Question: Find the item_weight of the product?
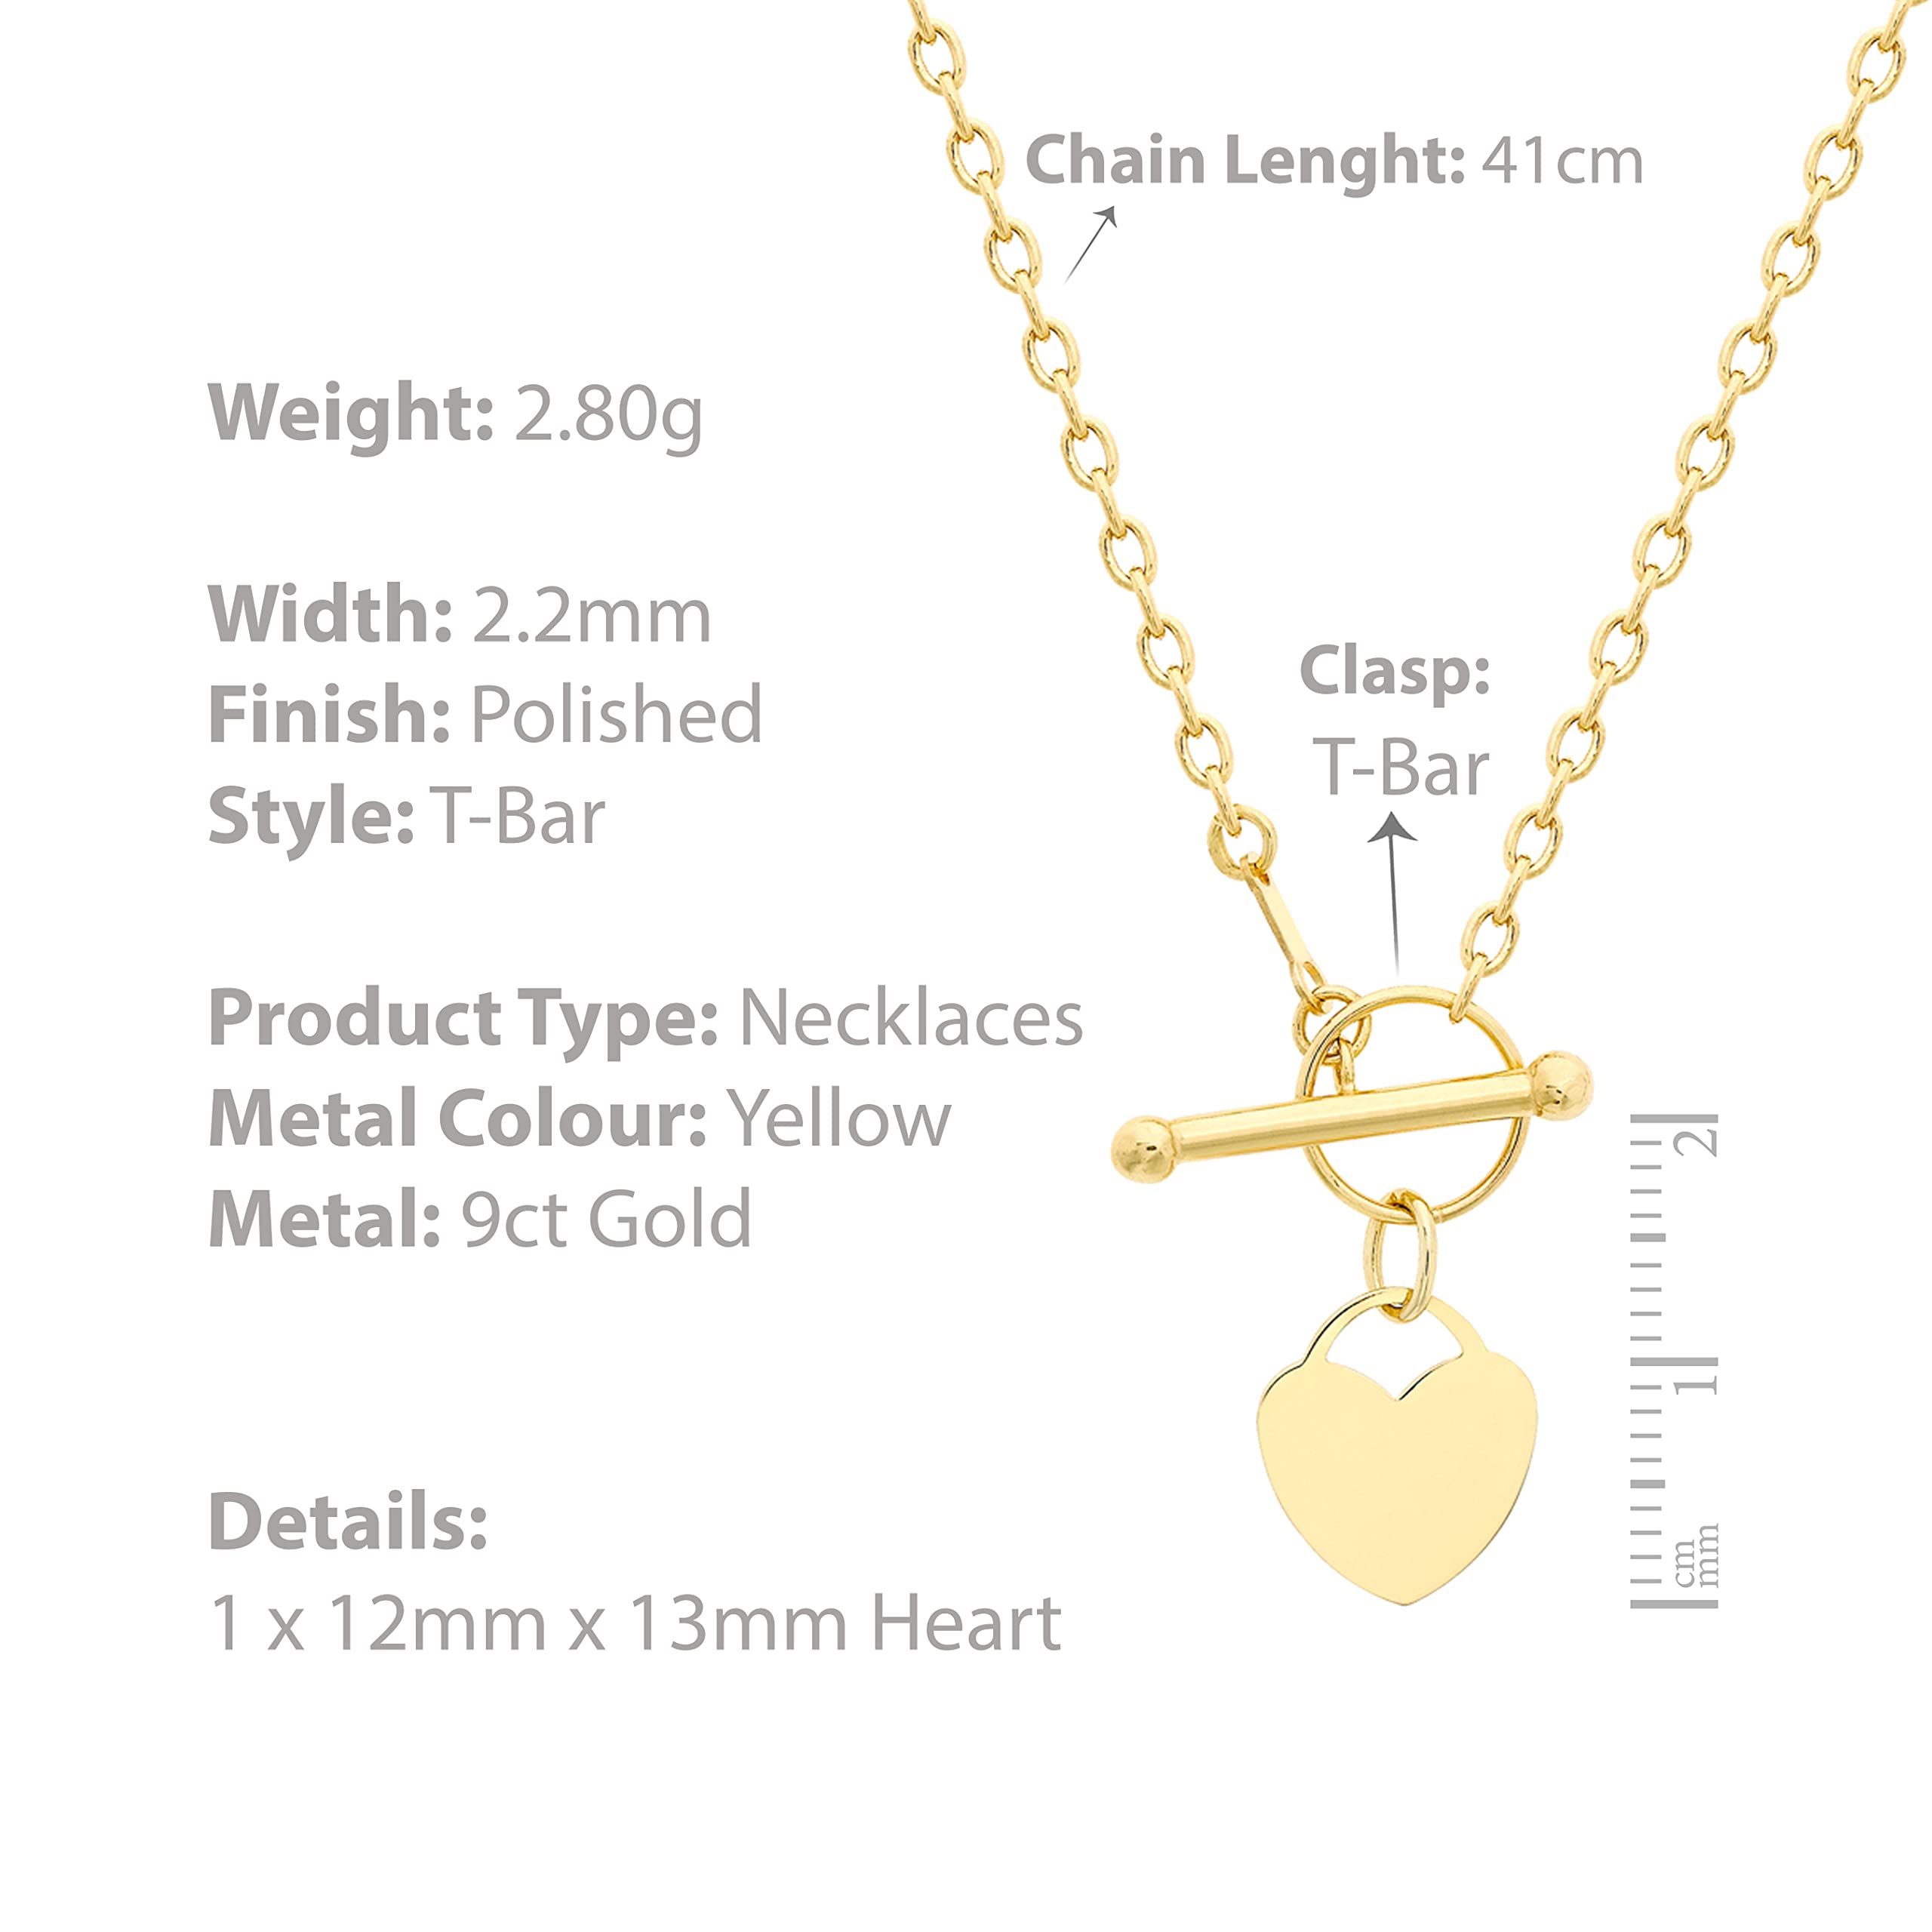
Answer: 2.8 gram